Early Assamese

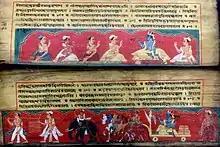
A Bhagavata manuscript written in Early Assamese, from Dakhinpat Satra.

Early Assamese or Proto-Eastern Kamarupa is an ancestor of the modern Assamese language. It is found in the literature from the 14th century to the end of 16th century in Kamata kingdom and rest the Brahmaputra valley of Assam.